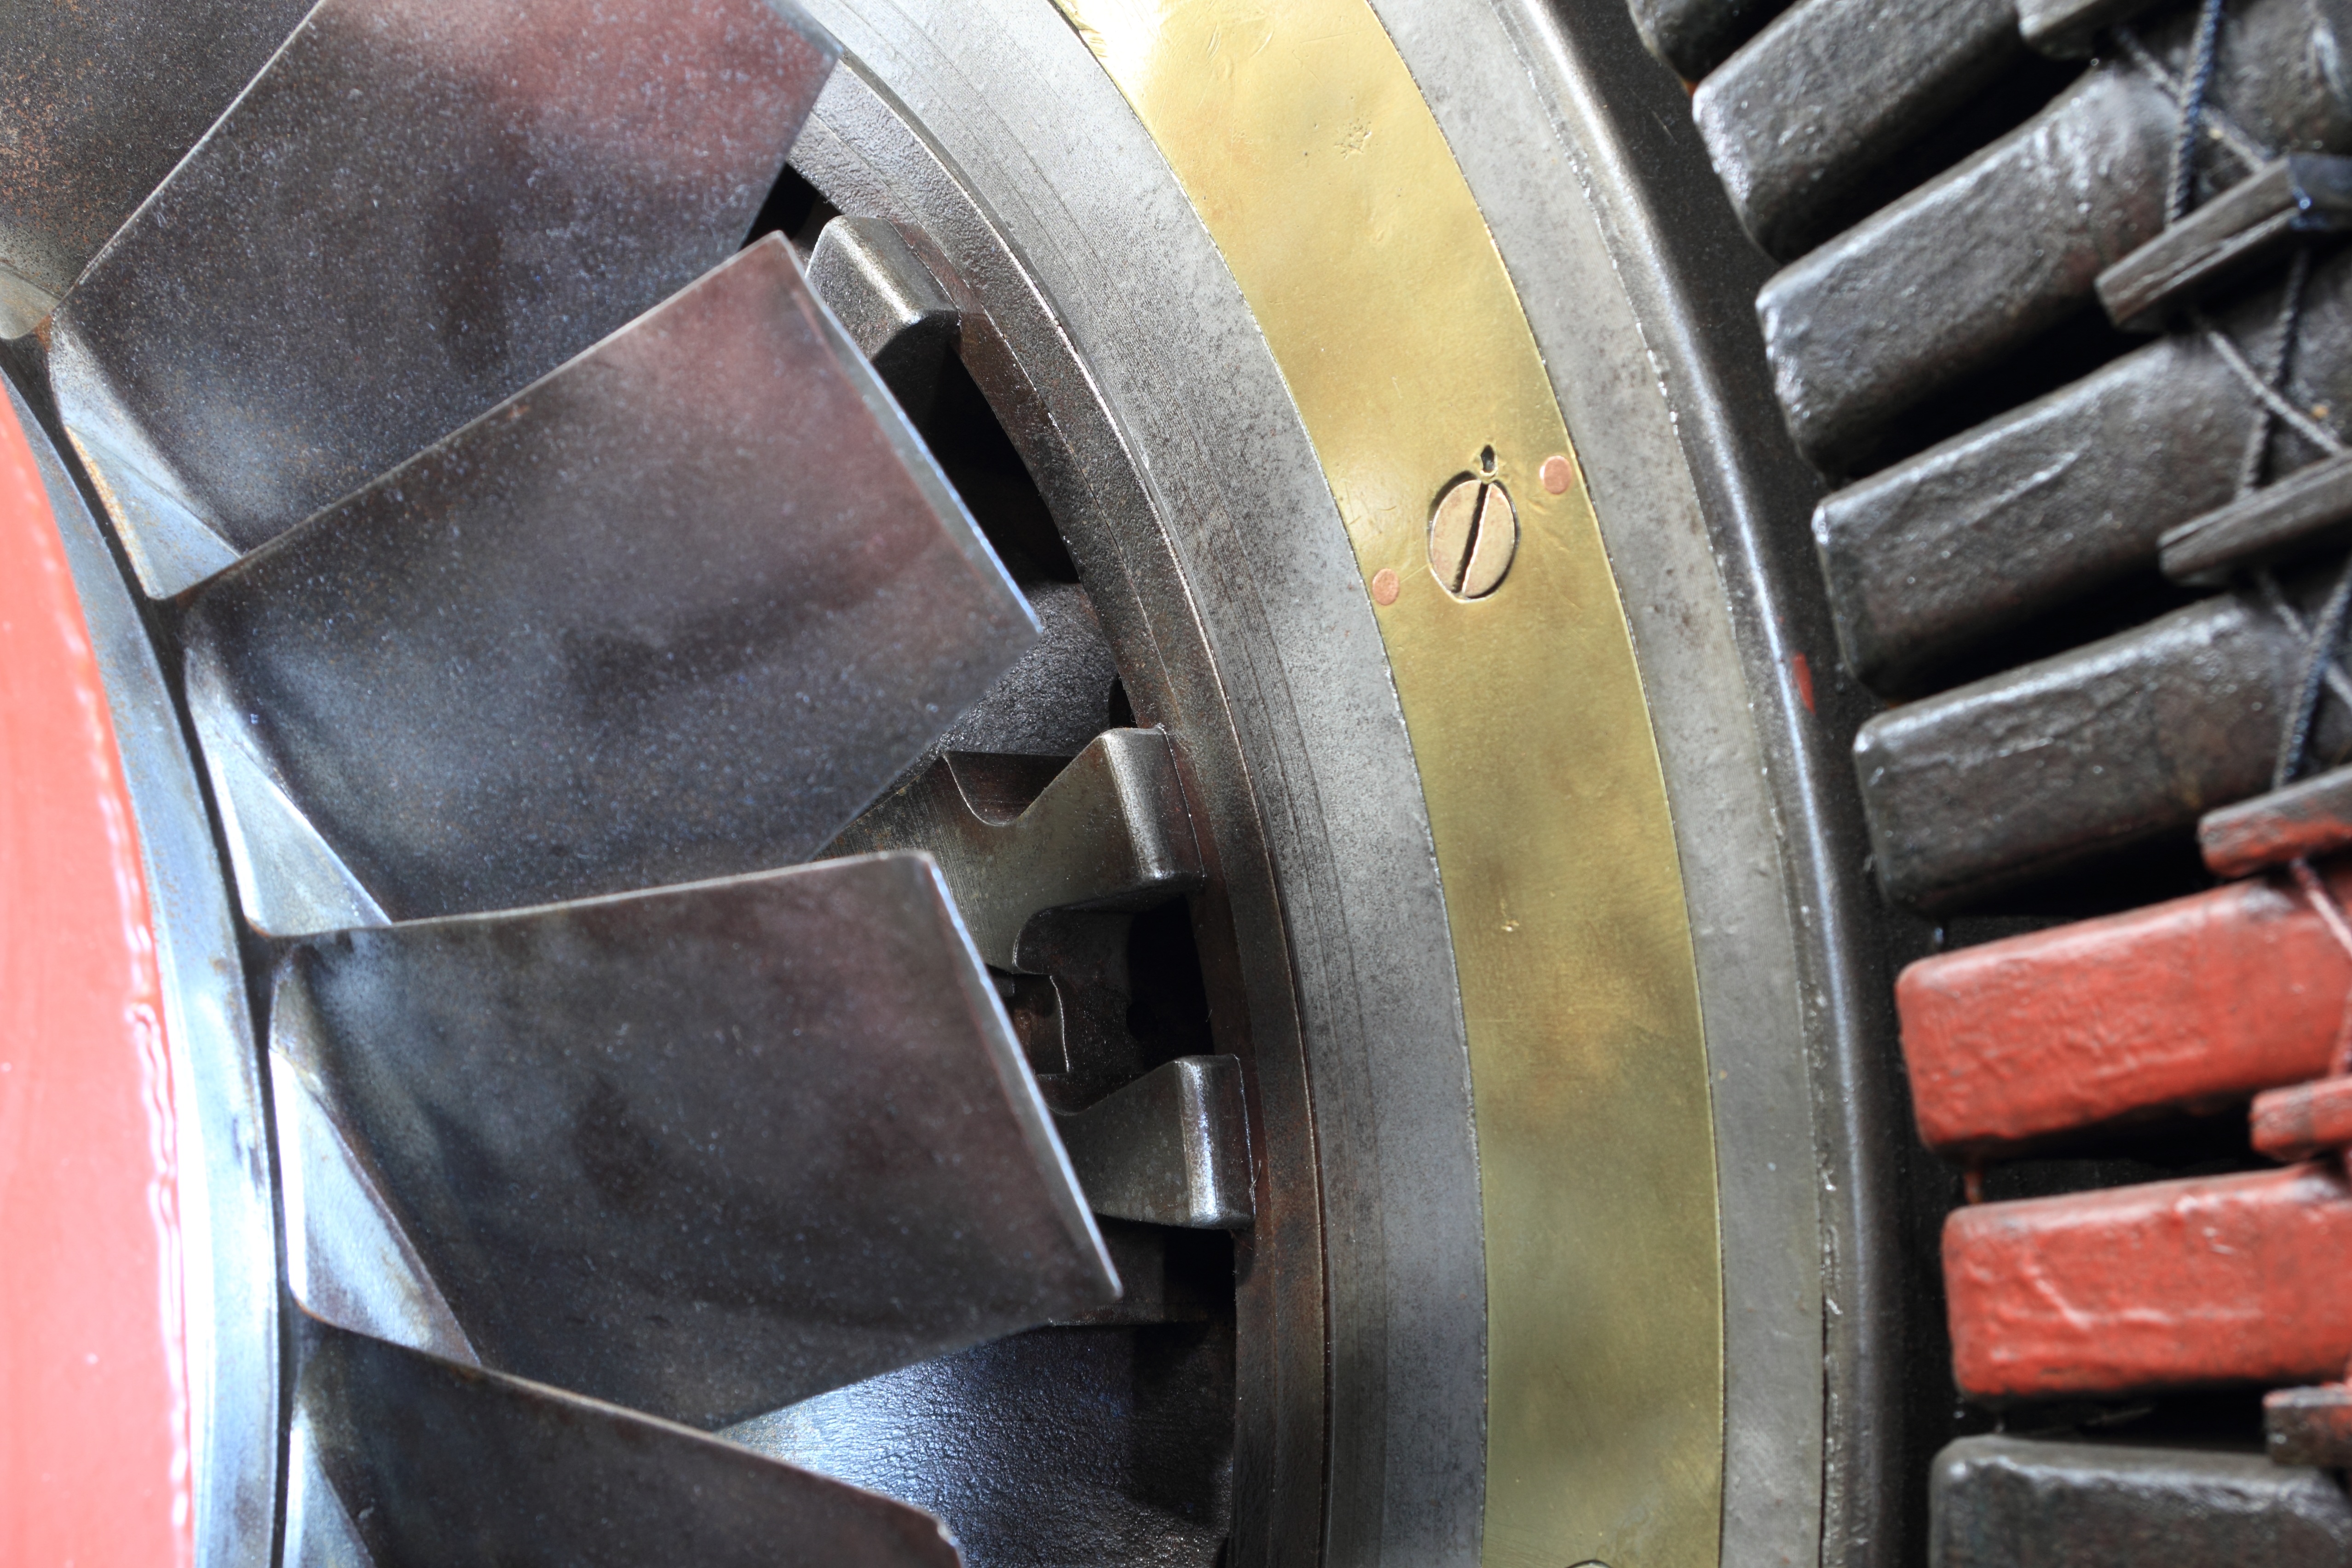
wheel, museum, metal, electricity, tire, fan, generator, bumper, rim, portugal, rotor, lisbon, auto part, man made object, automotive exterior, automotive tire